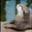
Label: otter